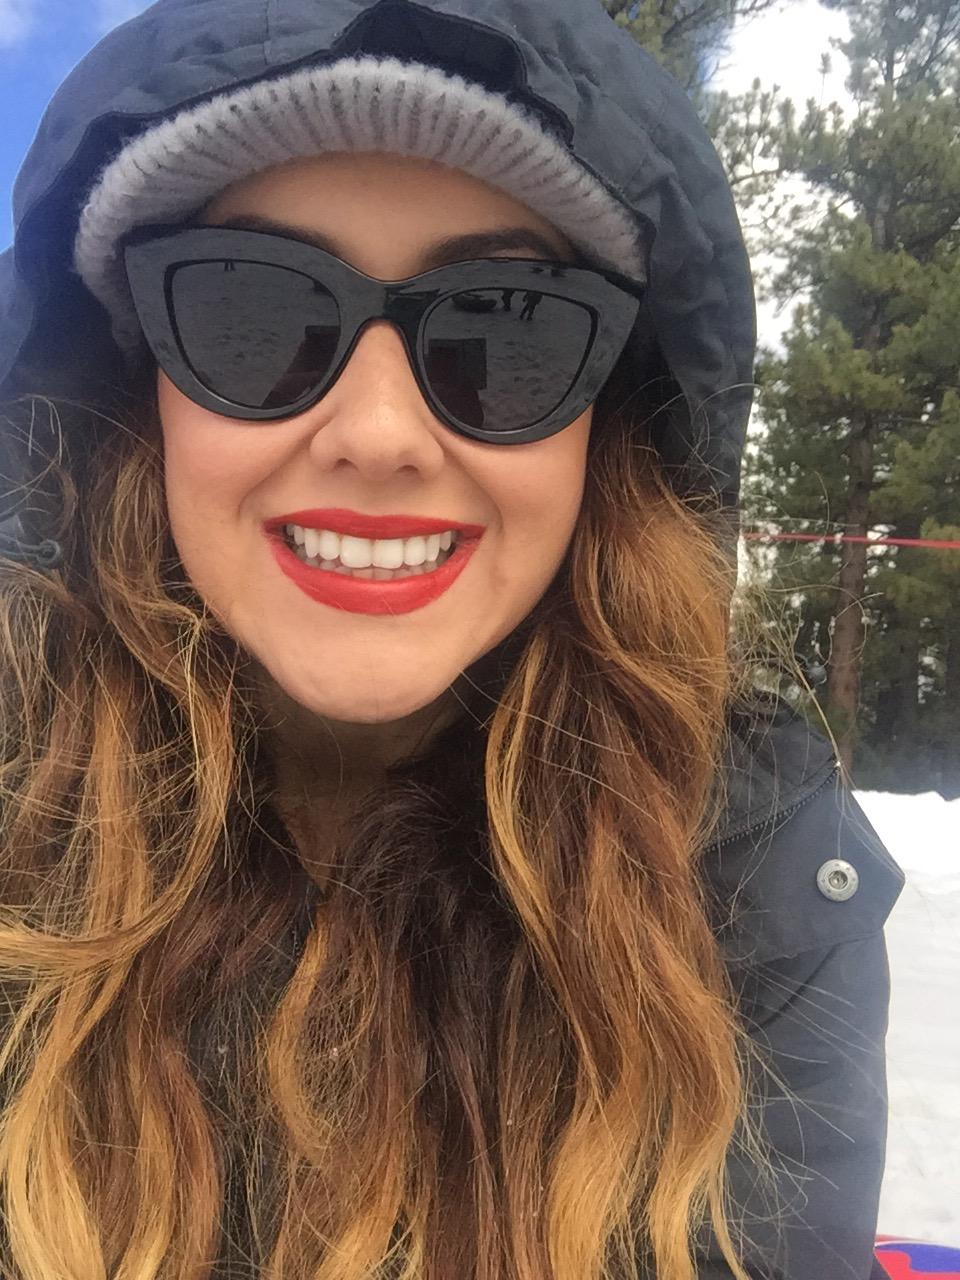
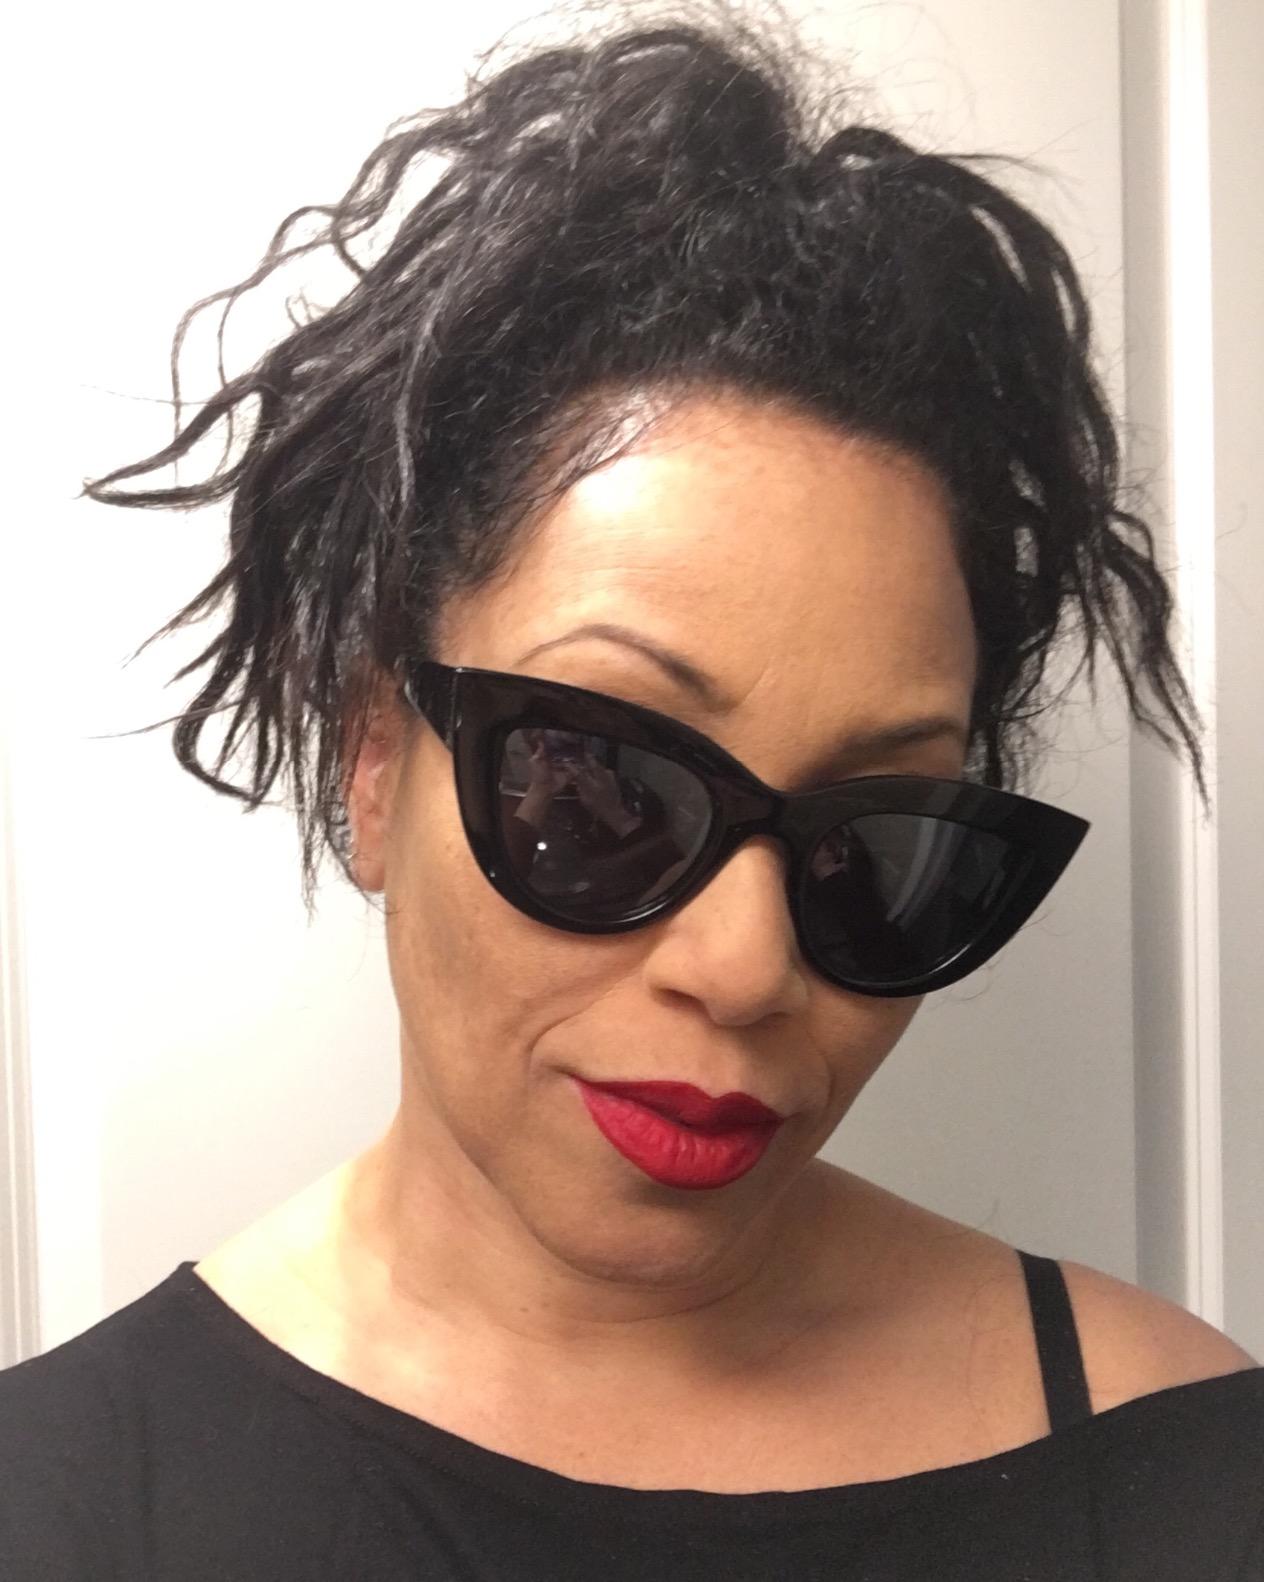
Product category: accessories_sunglasses
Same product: yes